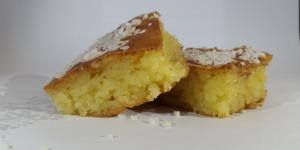
torta de yuca